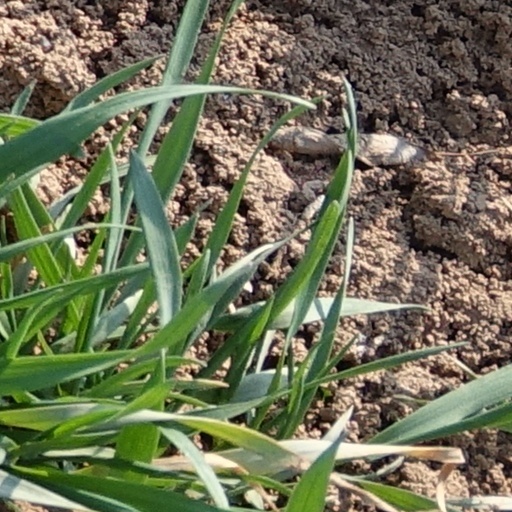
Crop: wheat